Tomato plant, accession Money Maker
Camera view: vertical (180 deg); turntable rotation: 270 degrees
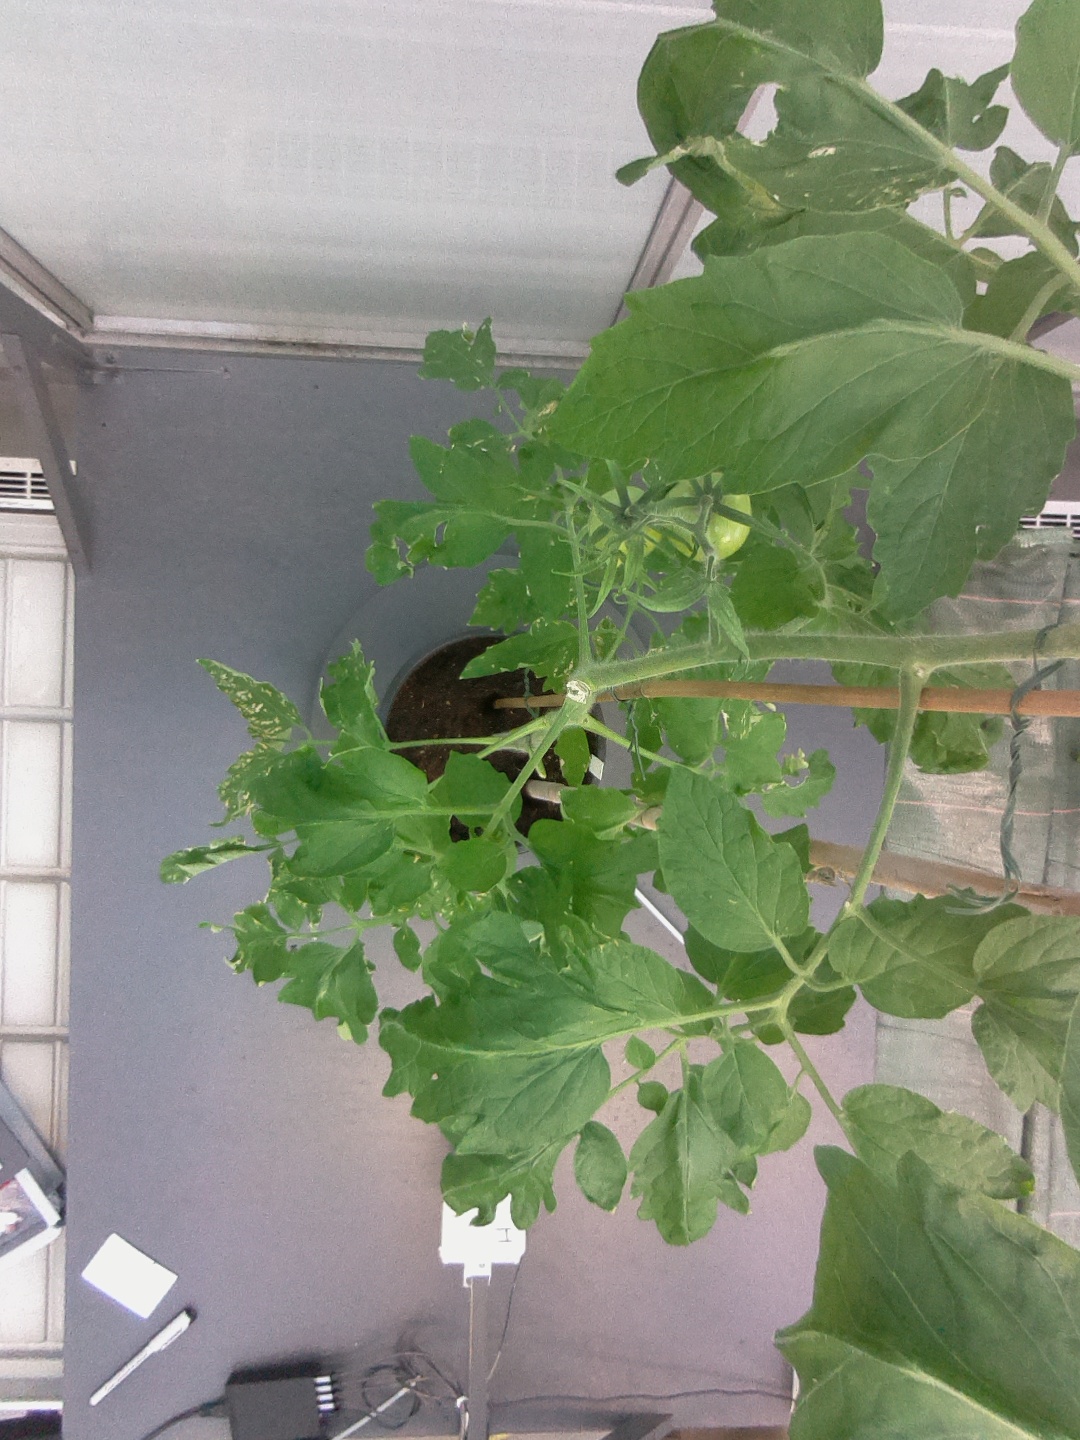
BBCH growth stage 71: 10%-20% of final fruit size